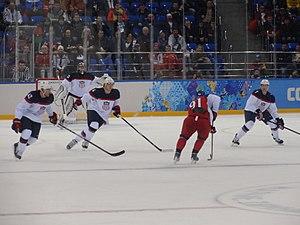
L'Arène de glace Chaïba — en russe : Ледовая Арена «Шайба» — est une salle omnisports située à Adler dans le Grand-Sotchi en Russie. Salle démontable ouverte en 2012, c'est le site secondaire des épreuves de hockey sur glace aux Jeux olympiques de 2014. Sa capacité est de sept mille places. Le nom « Chaïba » signifie « palet » en russe.